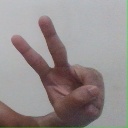
अक्षर: ऐ